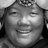
Emotion: happy